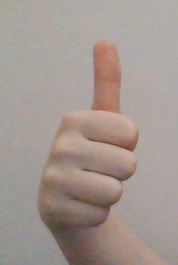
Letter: aleff